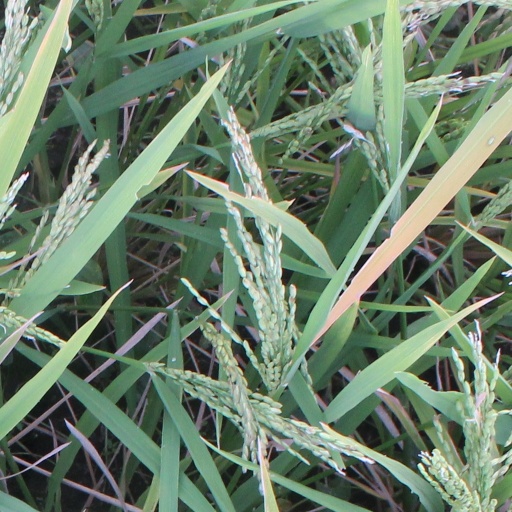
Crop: rice